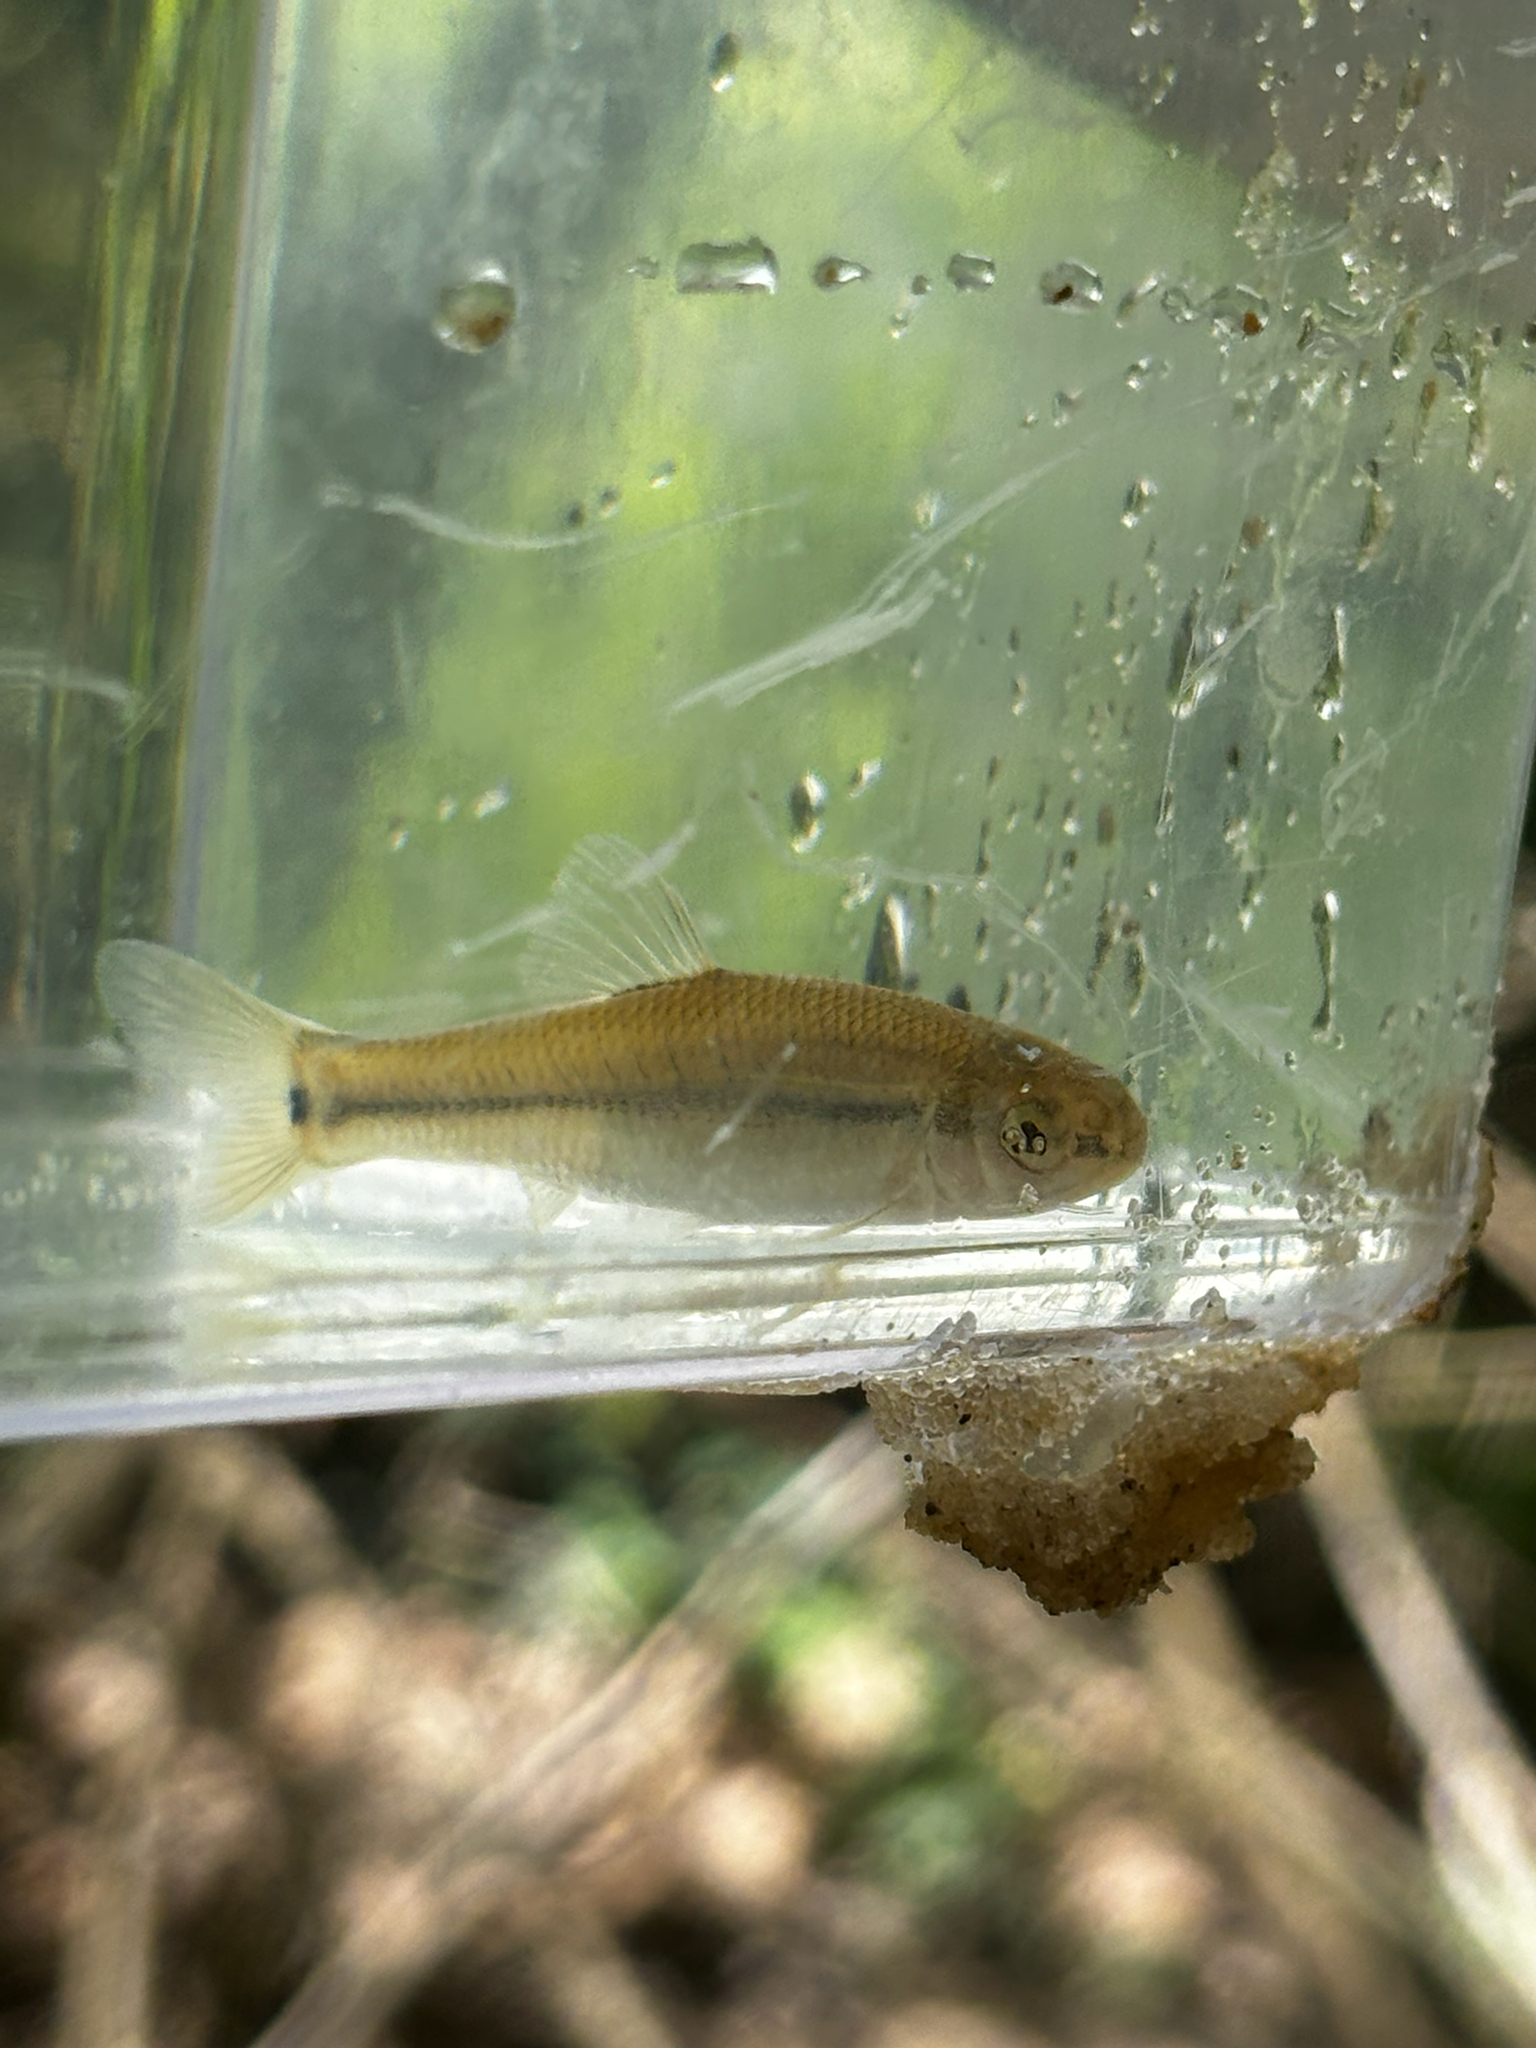
fish (species not among the labelled classes)